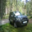
Label: automobile